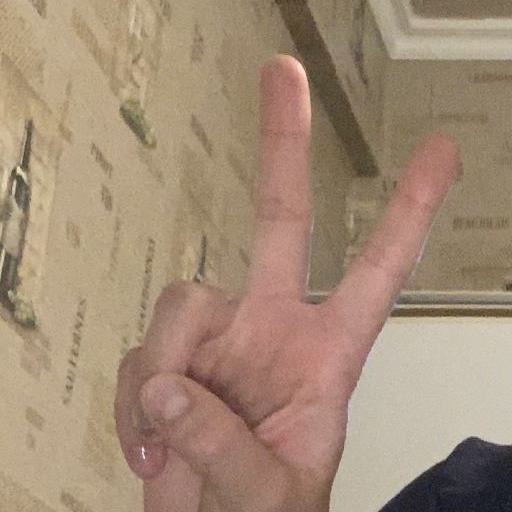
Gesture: peace